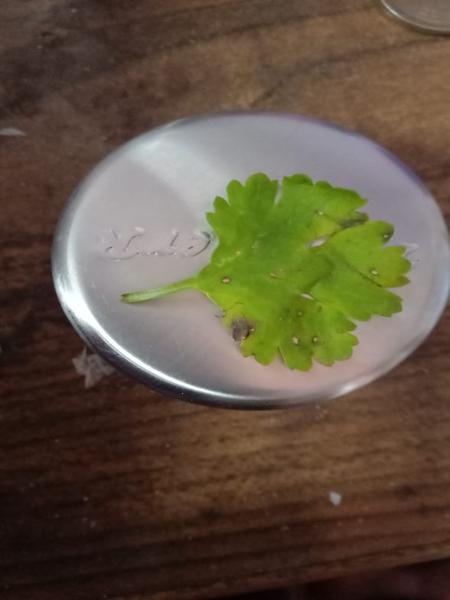
Plant: Coriender